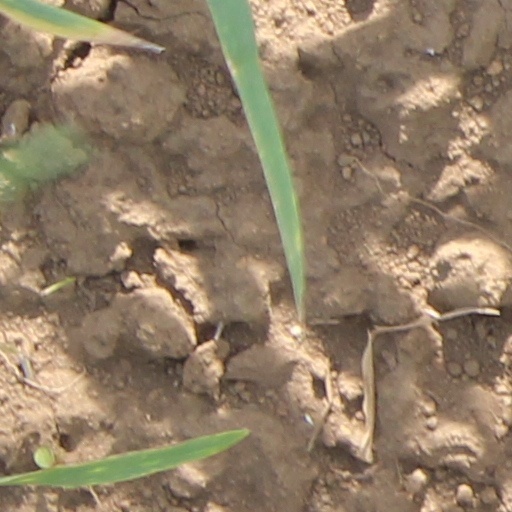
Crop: wheat